Hans Schikkelstad

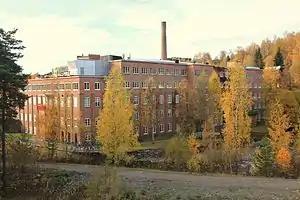
O. Mustad & Søn factory premises at Gjøvik

Hans Schikkelstad was born in the parish of Vardal in the present municipality of Gjøvik in Oppland, Norway. He was raised on the Bråstad farm and in 1809 purchased the nearby Schikkelstad farm.